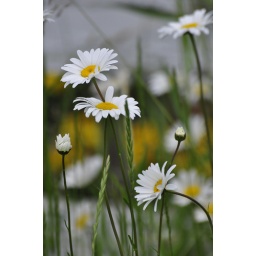
Daisies in front of white fence and marigolds.